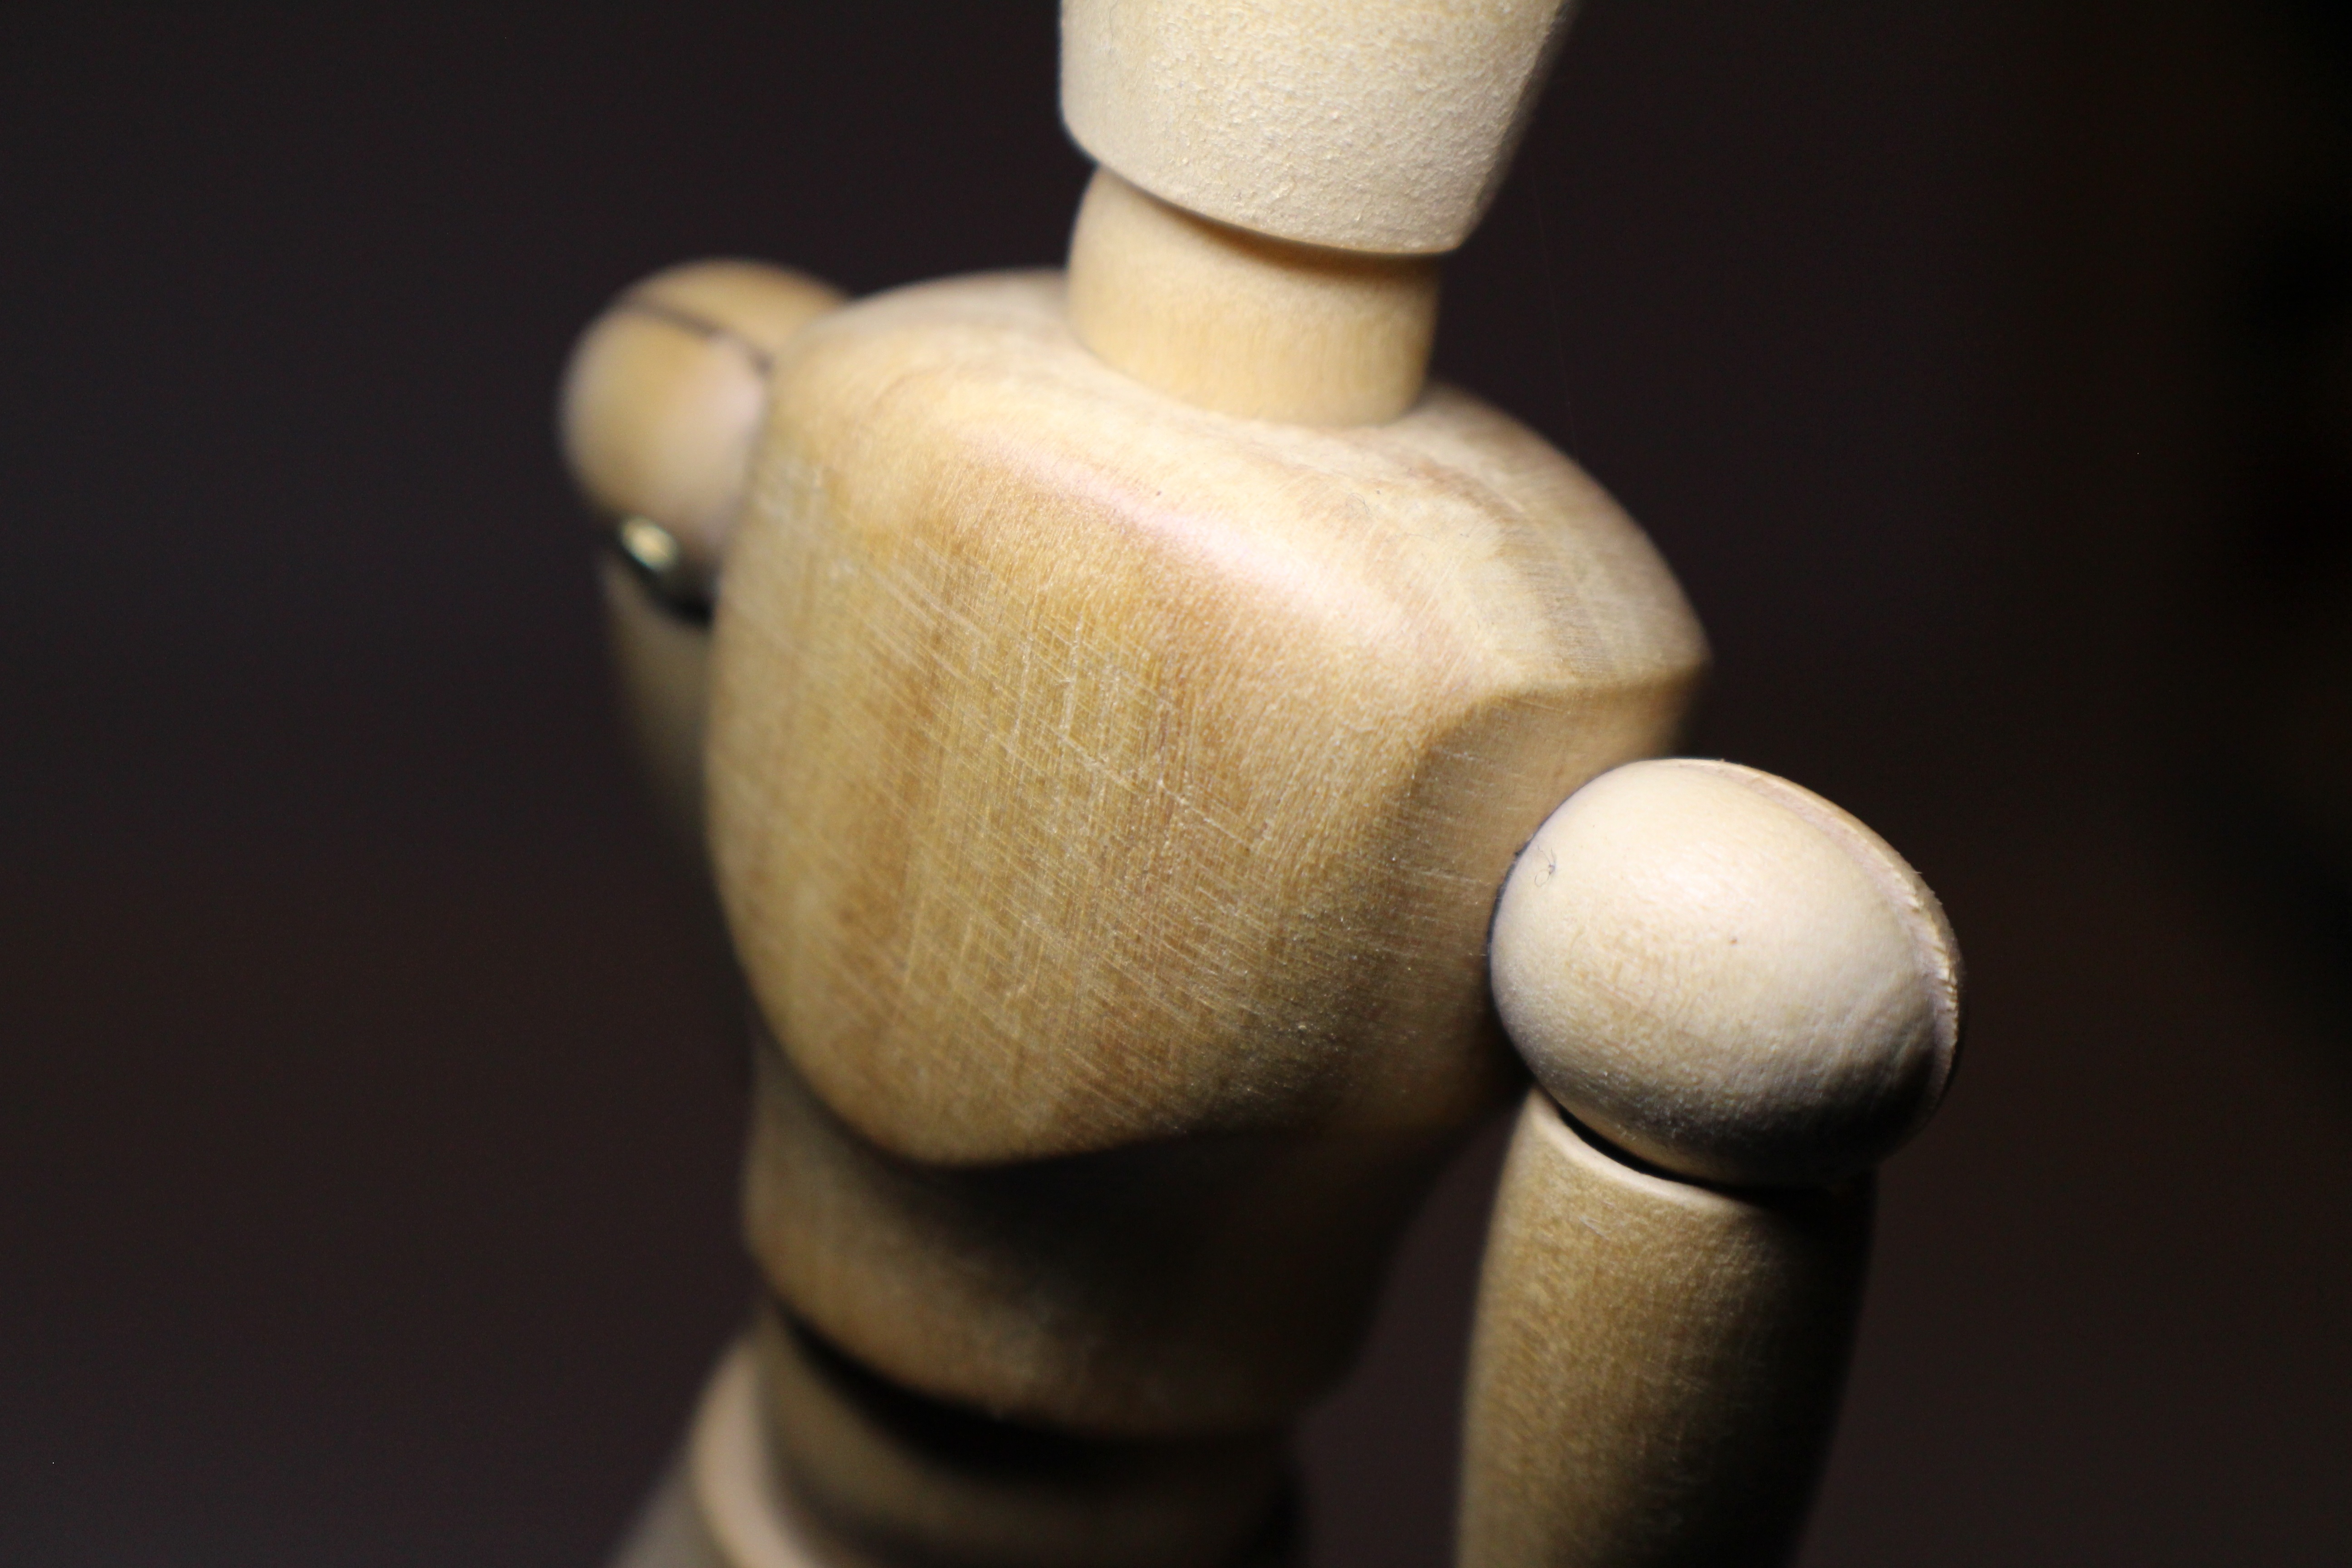
hand, wood, statue, decoration, finger, human, movement, arm, close, toy, close up, human body, mannequin, sculpture, doll, art, figure, head, figurine, organ, draw, tooth, hobby, viewing, macro photography, performing arts, proportions